NASCAR career of Kyle Busch

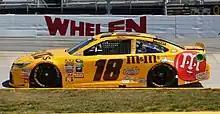
Kyle Busch racing at Martinsville Speedway at the 2016 STP 500(who later won the race).

In 2014, Busch announced that he would drive the No. 54 car part-time in the Nationwide Series for Joe Gibbs Racing, sharing the ride with Sam Hornish Jr. He also revealed plans to drive the No. 51 truck part-time for 10 races in the Camping World Truck Series, with Erik Jones driving the other 12 races.